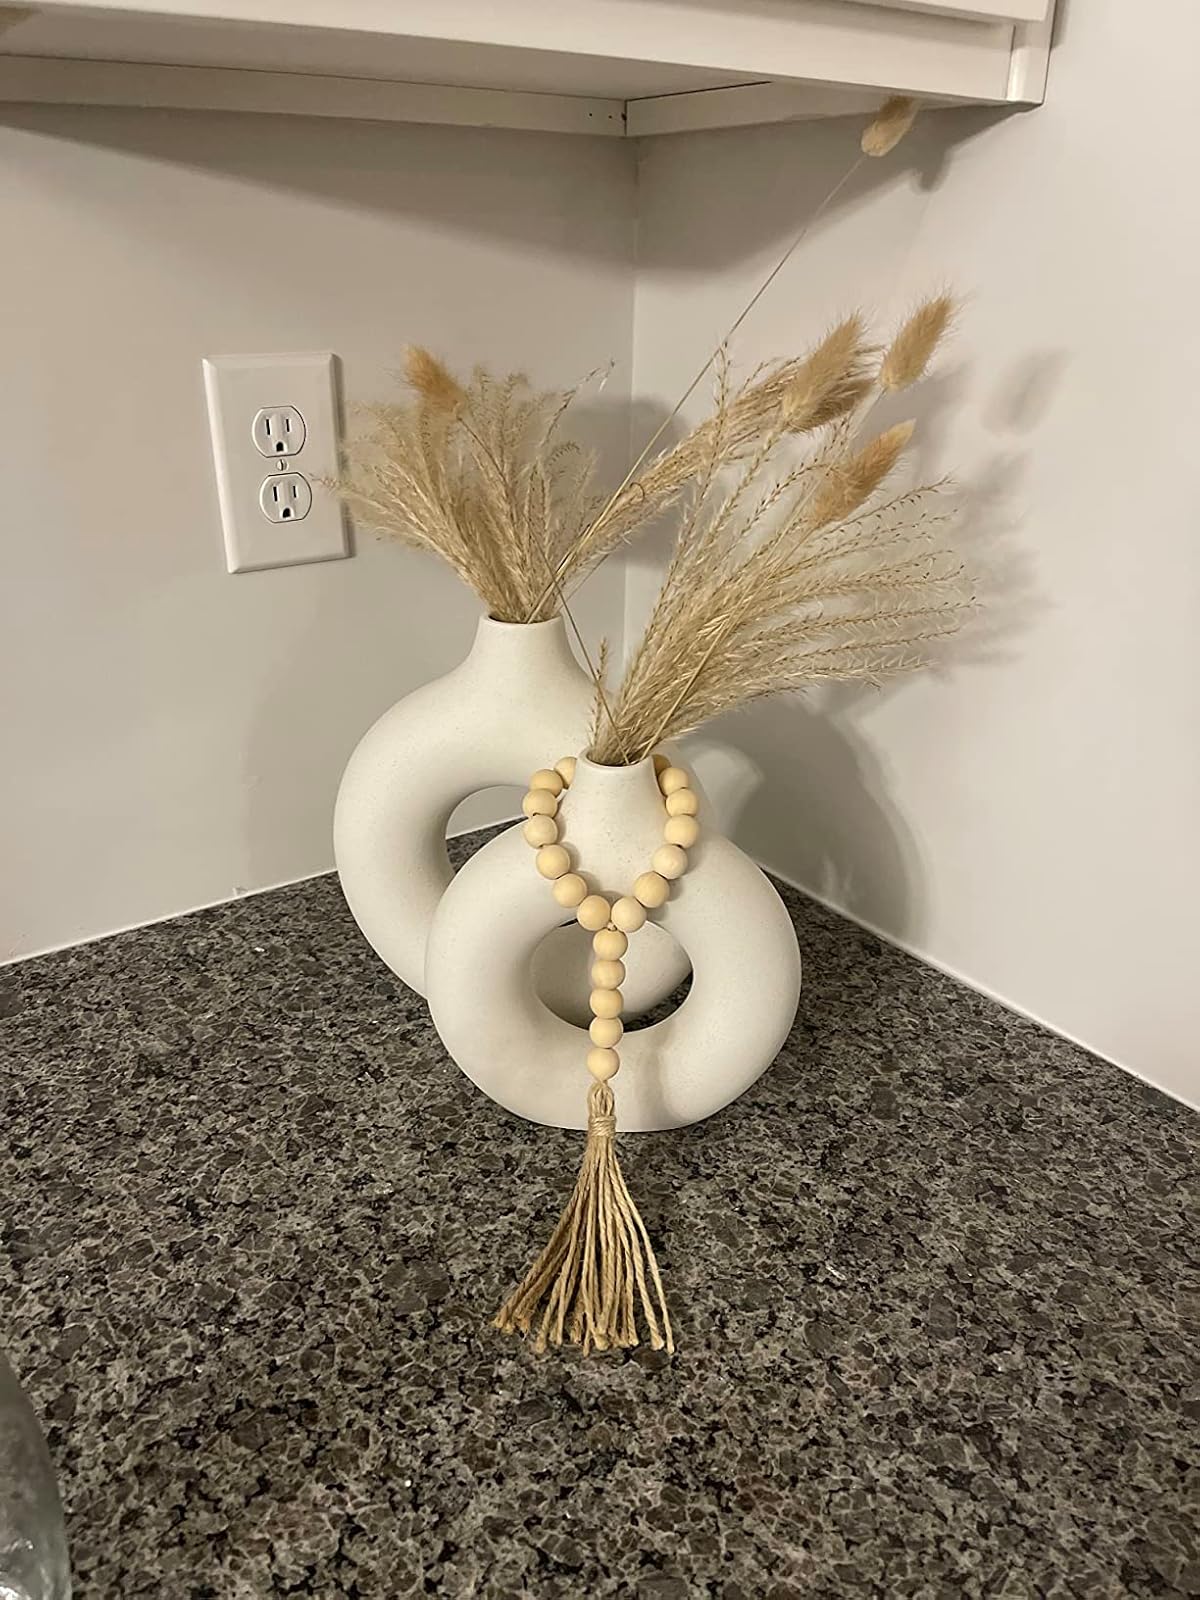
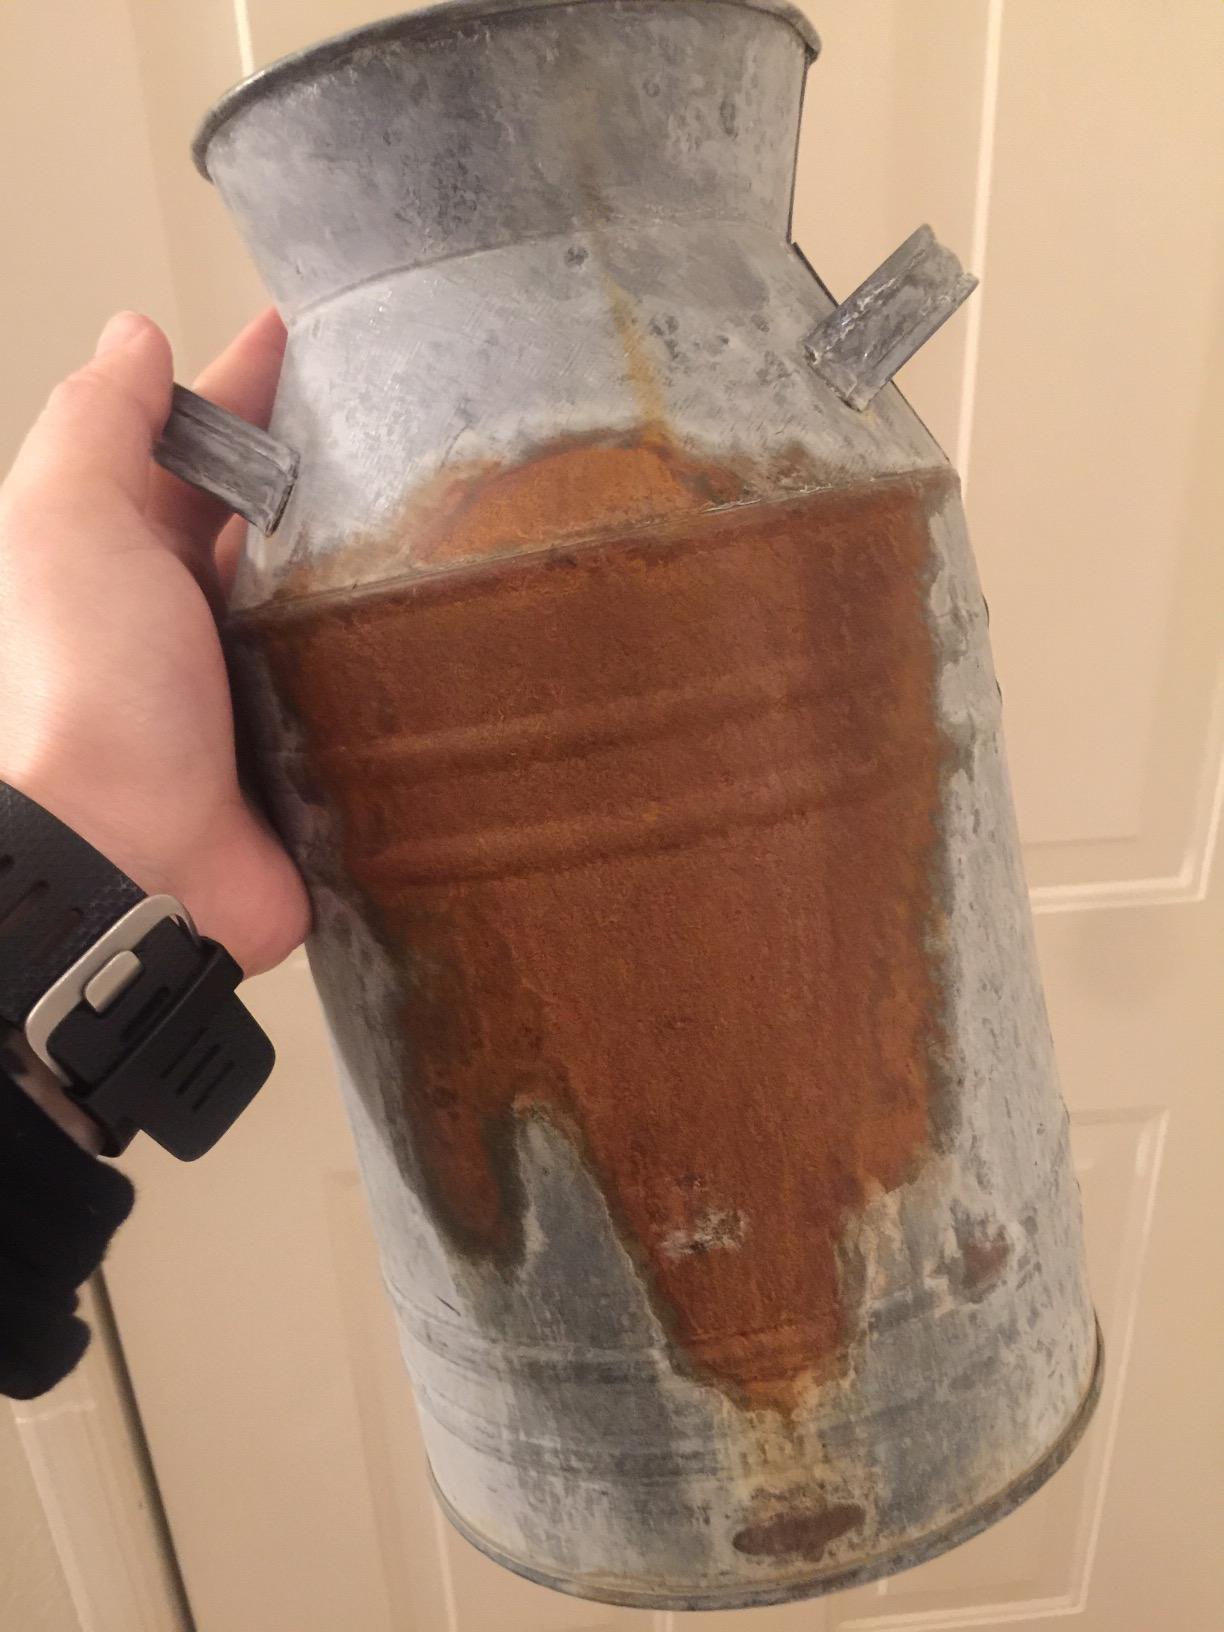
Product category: vase
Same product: no